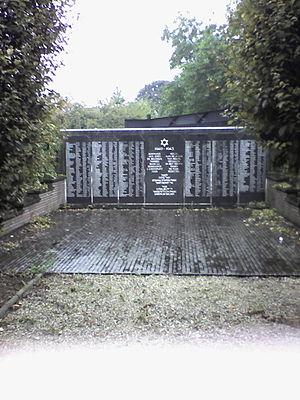
Mémorial National aux Martyrs Juifs de Belgique
Entre le 4 août 1942 et le 31 juillet 1944, 28 convois de déportation furent organisés au départ de la caserne Dossin située à Malines. 24 906 juifs furent déportés dans ces trains de la mort qui les conduisaient à Auschwitz ainsi que 351 Tsiganes. Certains de ces trains, firent halte à Kosel pour que certains parmi les plus aptes au travail soient dirigés vers des camps de travaux forcés.